Premier League Manager of the Month

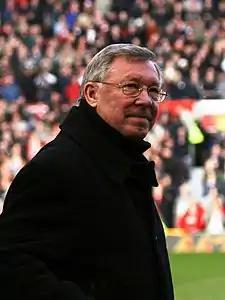
The head of a gentleman in his 60s. He has a zipped-up black fleece covering his neck, grey hair, a slightly red complexion and is wearing glasses.

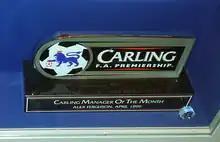
The award

The Premier League Manager of the Month is an association football award that recognises the best adjudged Premier League manager each month of the season. The winner is chosen by a combination of an online public vote, which contributes to 10% of the final tally, and a panel of experts. It has been called the Carling Premiership Manager of the Month (1993–2001) and the Barclaycard Premiership Manager of the Month (2001–2004); it is currently known as the Barclays Manager of the Month.